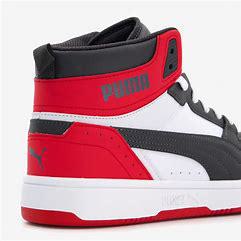
Brand: Puma
Model: Rebound Joy